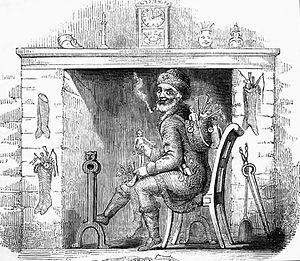
Santa Claus est le nom de Saint Nicolas en anglais, transcription de la prononciation américaine de Sankt Niclaus. Il lui a aussi été attribué le nom de Père Noël. Santa Claus est à peu près l'équivalent du Père Noël en France, malgré leur différence de costume : Santa Claus a une veste et un bonnet rouges, originellement verts, alors que le Père Noël français a une grande houppelande rouge avec une capuche ; saint Nicolas, évêque, a l'habit ecclésiastique de sa fonction, avec la crosse et la mitre, éléments de costume que ne porte pas Santa Claus. En outre, la fête de Santa Claus est la Saint-Nicolas, le 6 décembre soit 19 jours avant la fête de Noël en France.
L’âtre, ou foyer, est l'endroit où l'on fait le feu dans les maisons. Il est appelé par métonymie « cheminée ».